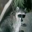
Label: raccoon